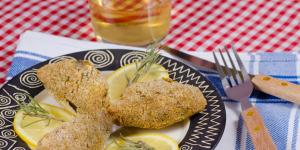
tigres